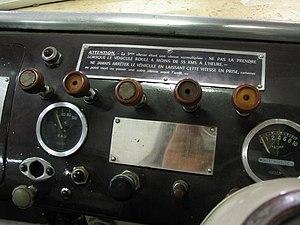
Intérieur Isobloc
Isobloc est une ancienne marque française d'autocars fondée par le carrossier ardéchois Joseph Besset au cours des années 1930 et disparue à la fin des années 1950.